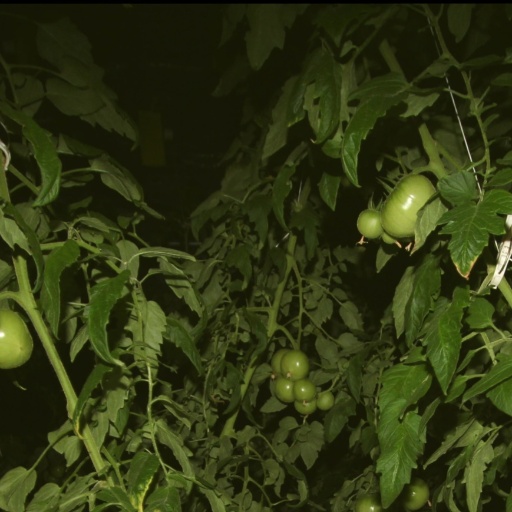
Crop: tomato